SS Lurline (1932)

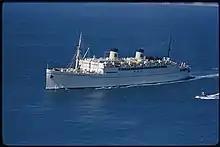

SS "Lurline" was christened on 12 July 1932 in Quincy, Massachusetts, by Lurline Matson Roth for the Matson Lines' Pacific services. "Lurline" was the last of the four American-built Matson "White Fleet" liners designed by William Francis Gibbs; Roth, the daughter of the Matson Lines' founder, previously had christened a namesake 1908 steamship "Lurline" as a young woman of 18. On 12 January 1933, SS "Lurline" left New York City bound for San Francisco via the Panama Canal on her maiden voyage, thence to Sydney and the South Seas, returning to San Francisco on 24 April 1933. She then served on the express San Francisco to Honolulu service with her sister "White Fleet" ship "Malolo".